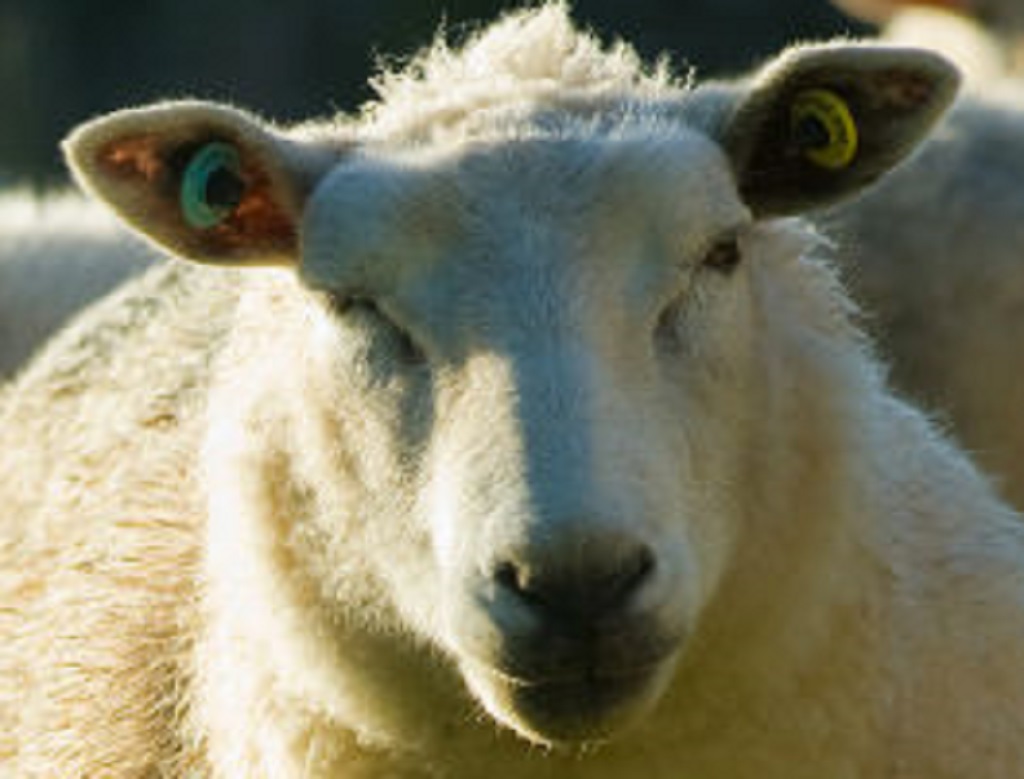
Label: no pain